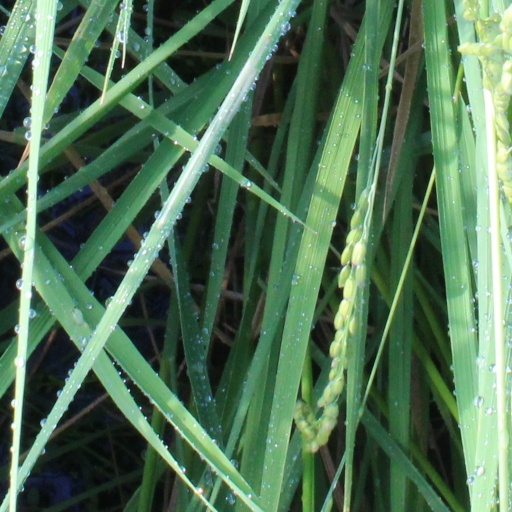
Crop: rice